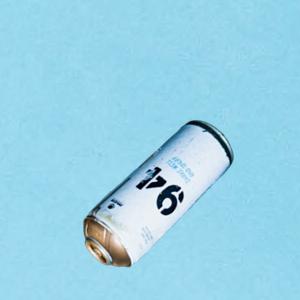
Label: cans